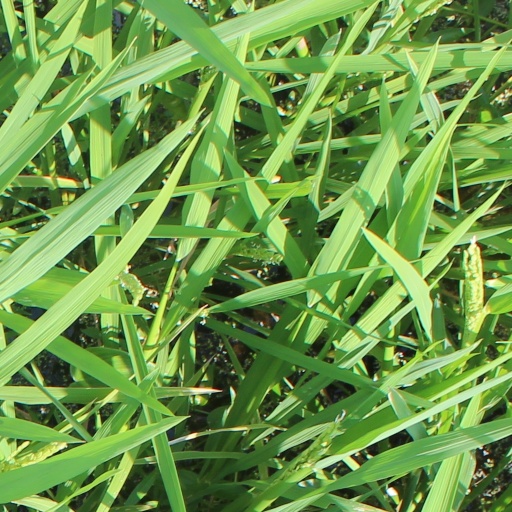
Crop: rice